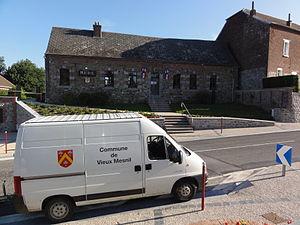
Vieux-Mesnil (Nord, Fr) mairie
Vieux-Mesnil est une commune française située dans le département du Nord, en région Hauts-de-France.